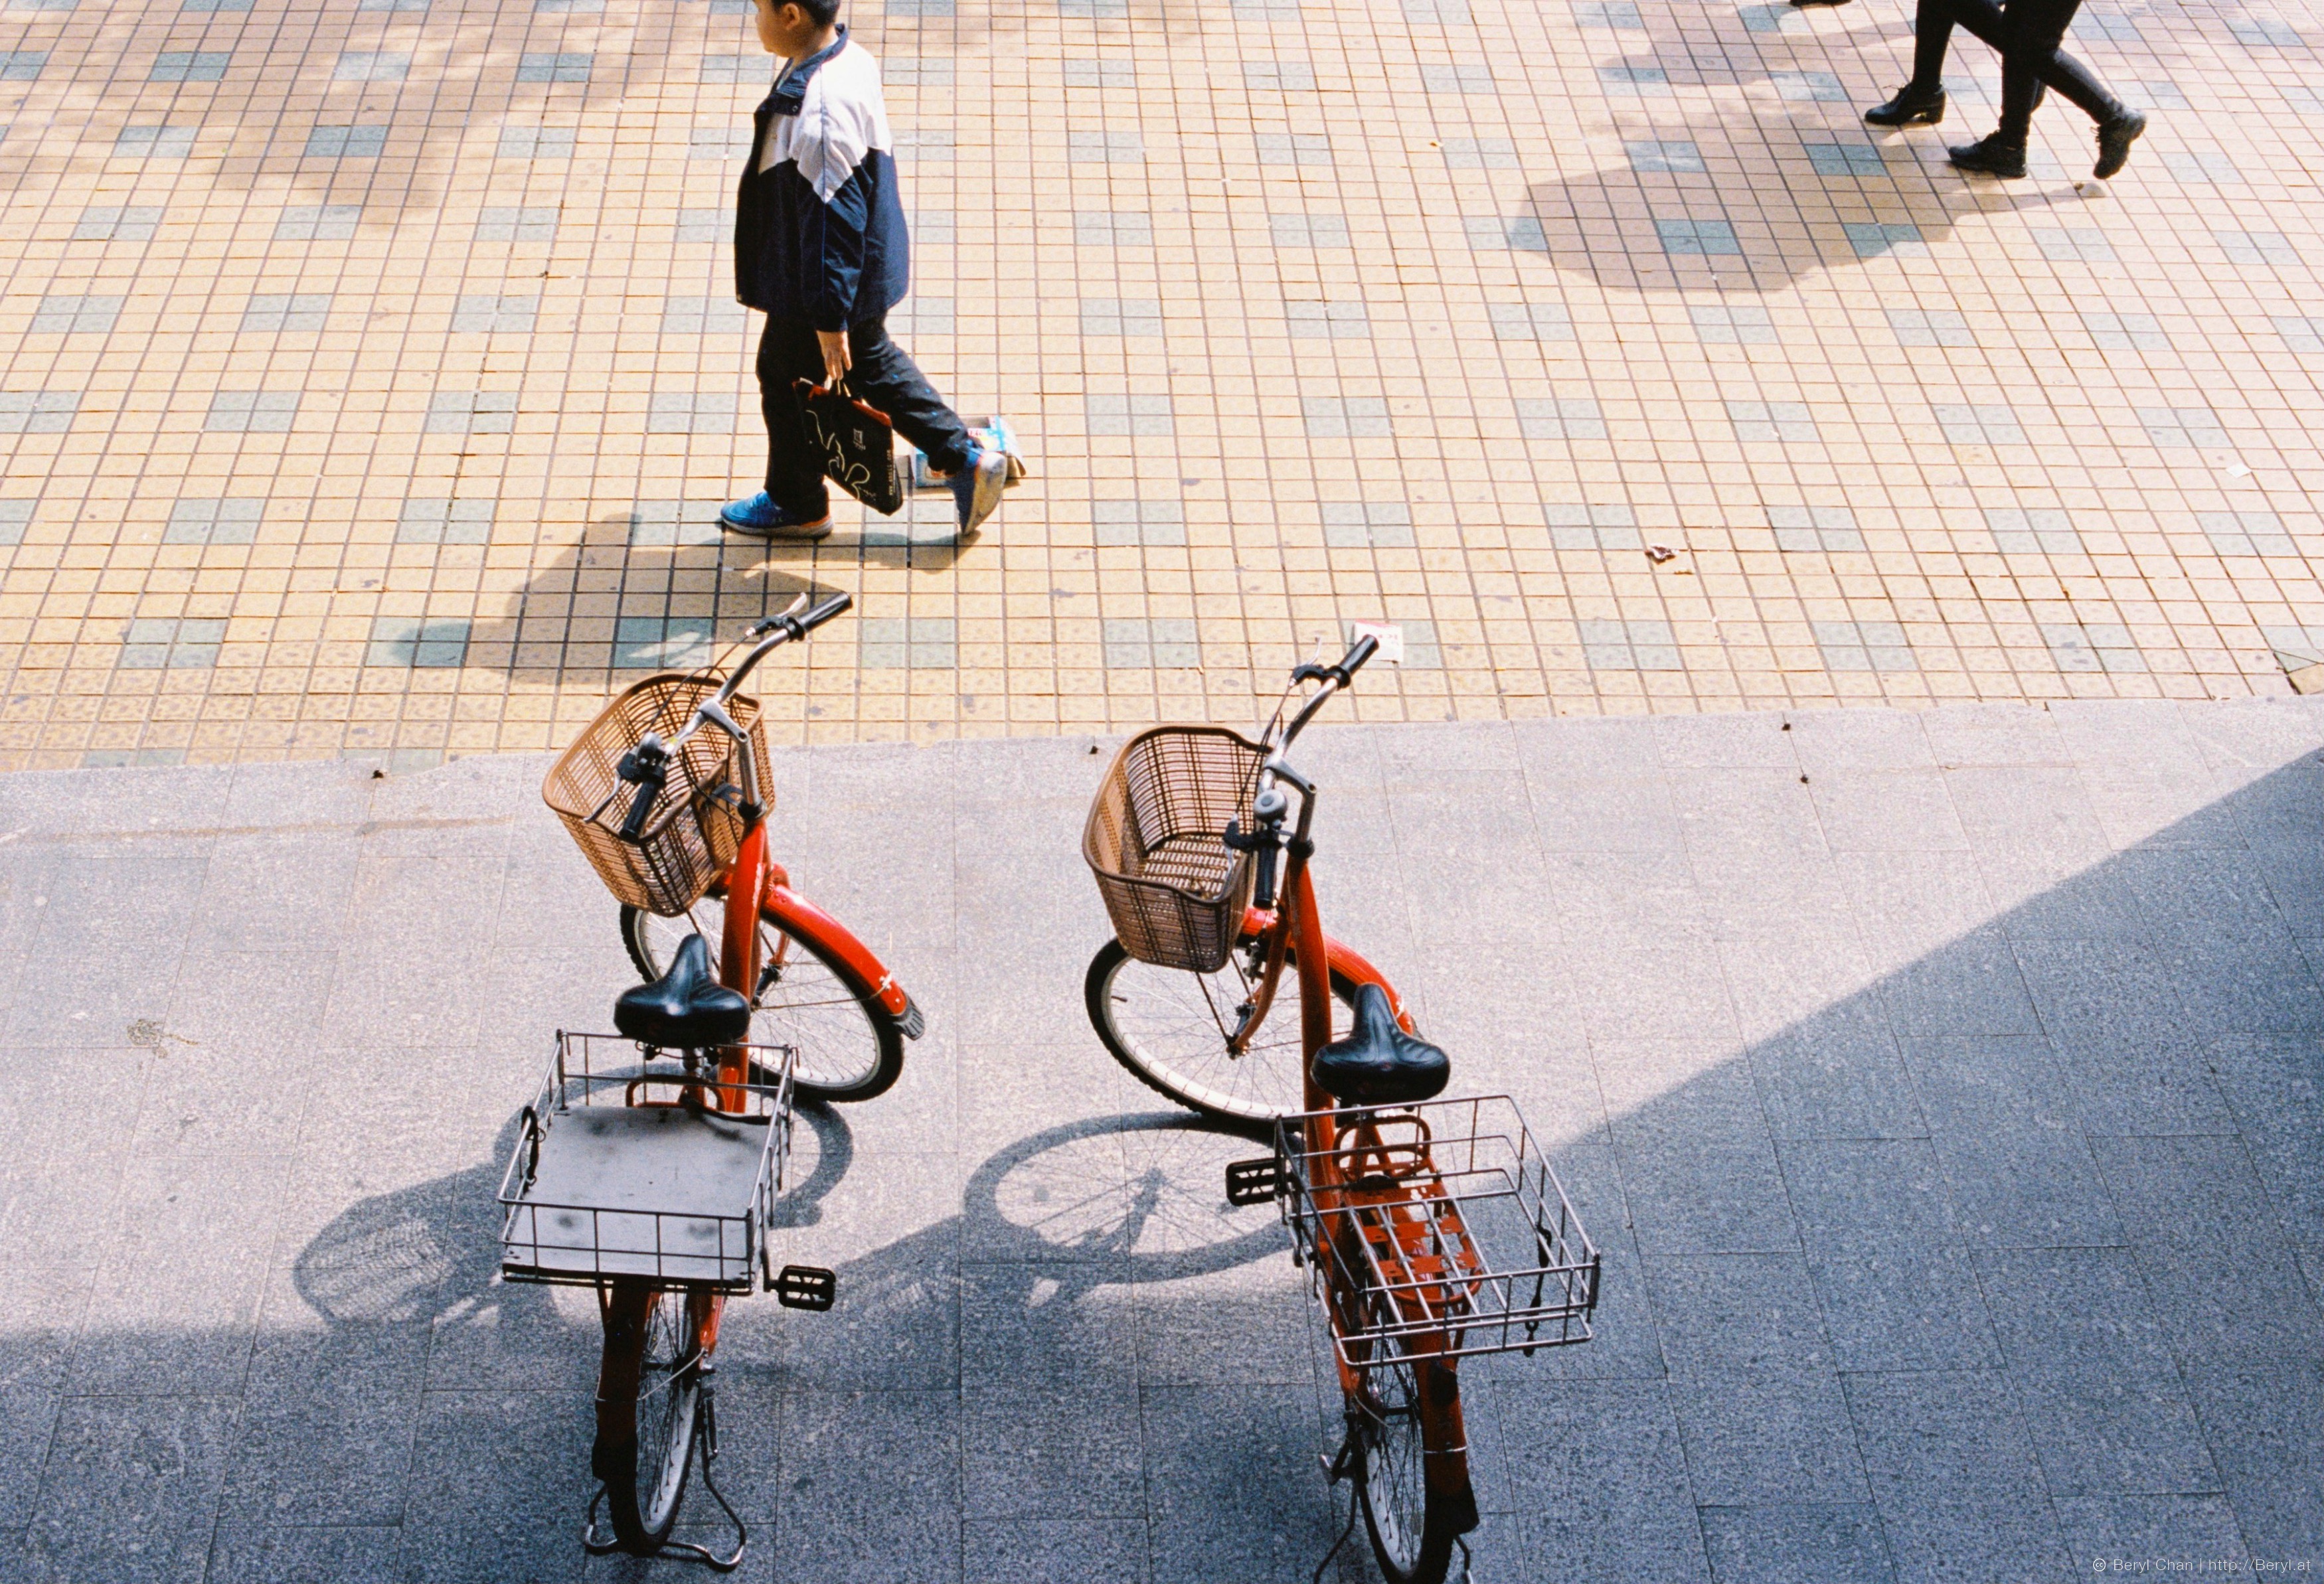
people, sun, street, vintage, warm, texture, floor, bicycle, bike, film, analog, spring, chinese, vehicle, nikon, sports equipment, cycling, sunny, 50mm, sports, snapshot, kodak, 135, nikonf3, kodakportra400, portra400, cycle sport, bicycle motocross, freestyle bmx